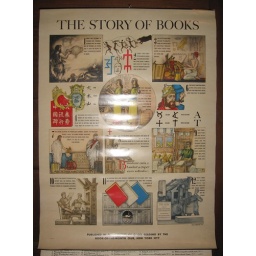
The story of books is told in a public library in eastern Pennsylvania